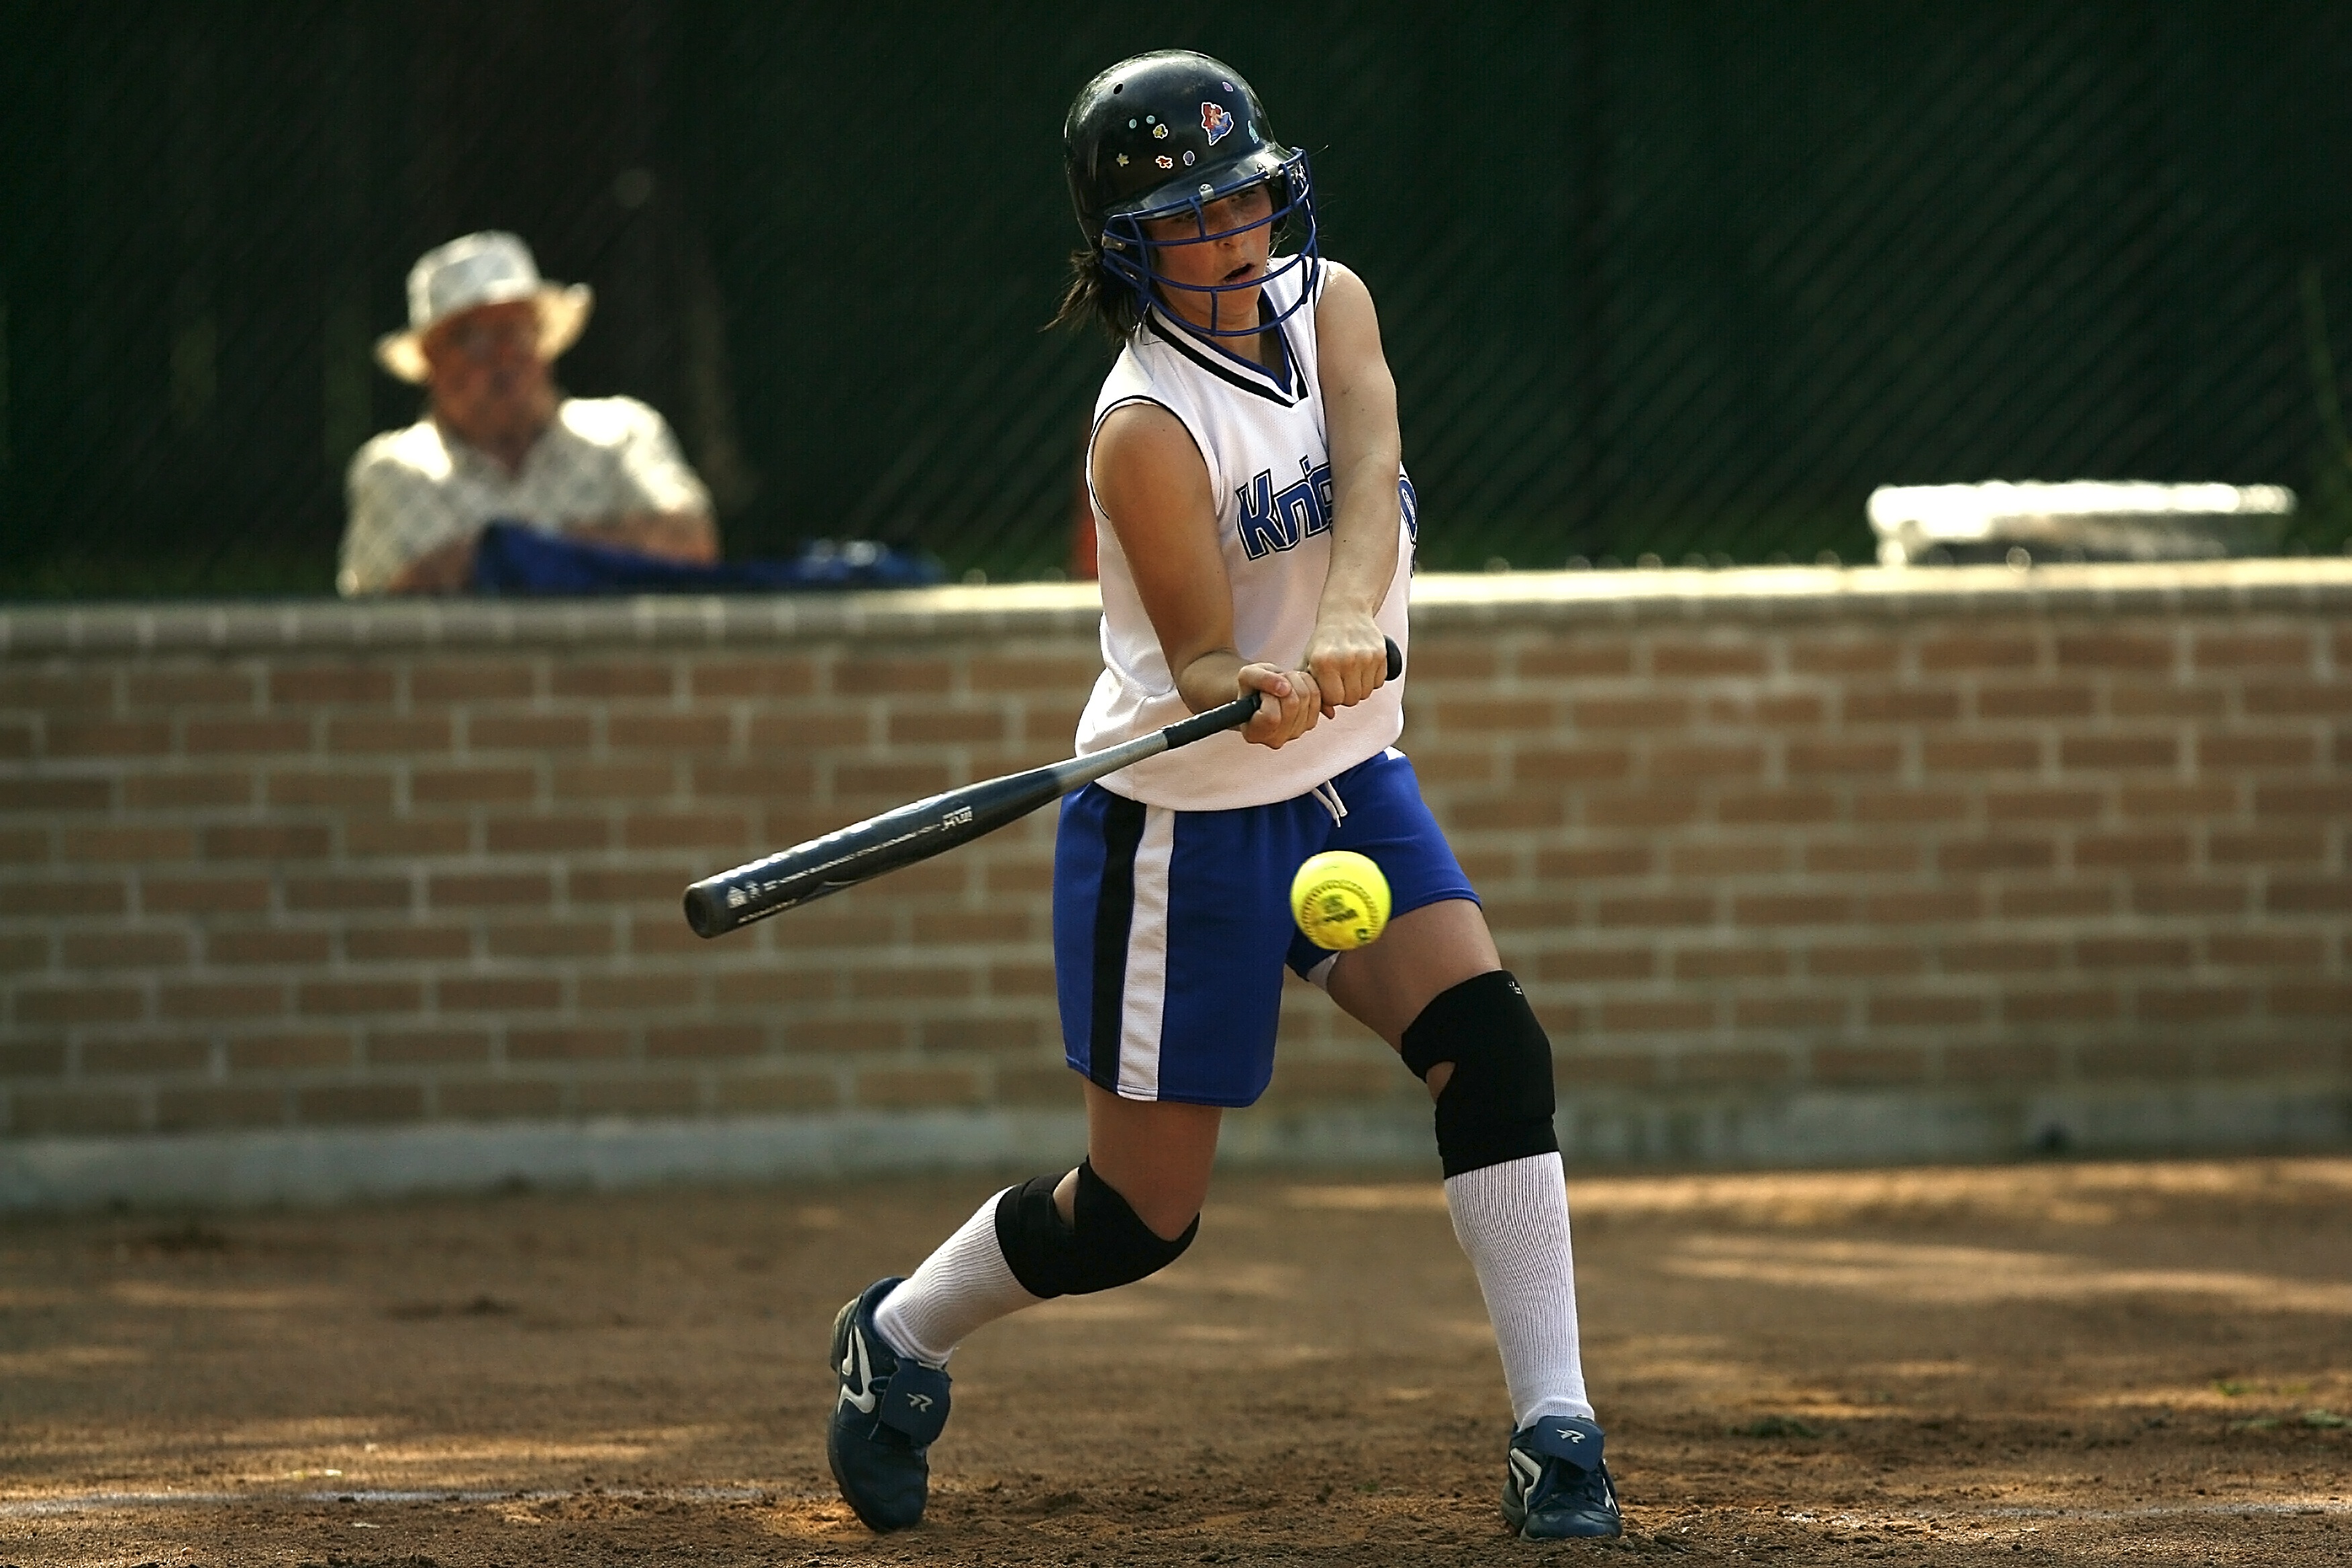
person, girl, baseball, sport, game, female, playing, stadium, player, outdoors, sports, helmet, ball, uniform, athlete, tournament, catcher, softball, ball game, baseball bat, team sport, college baseball, competition event, bat and ball games, baseball positions